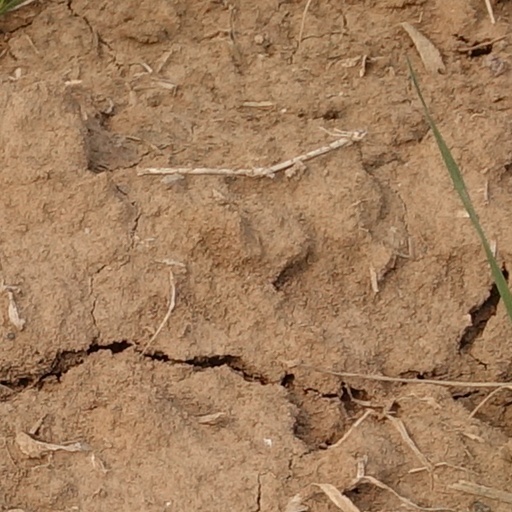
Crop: wheat